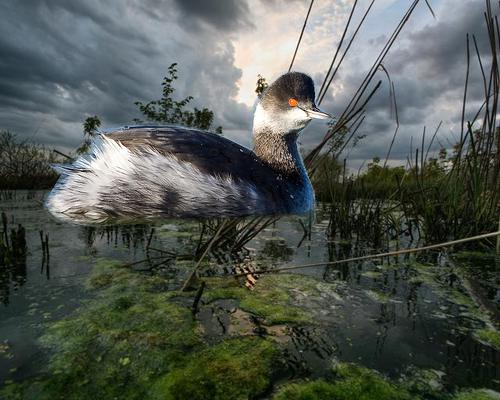
Bird species: Eared_Grebe
Bird type: waterbird
Background: water